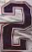
Number: 2